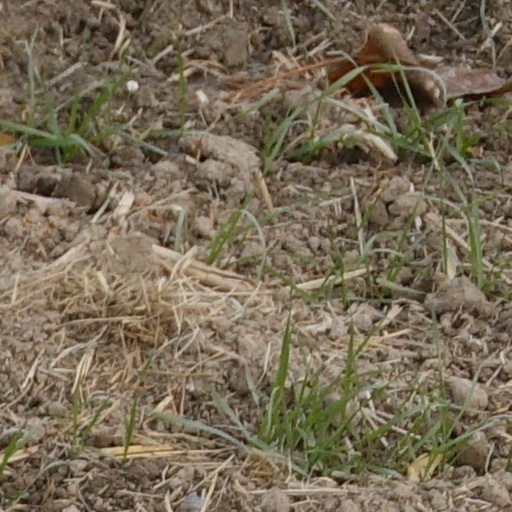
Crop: wheat